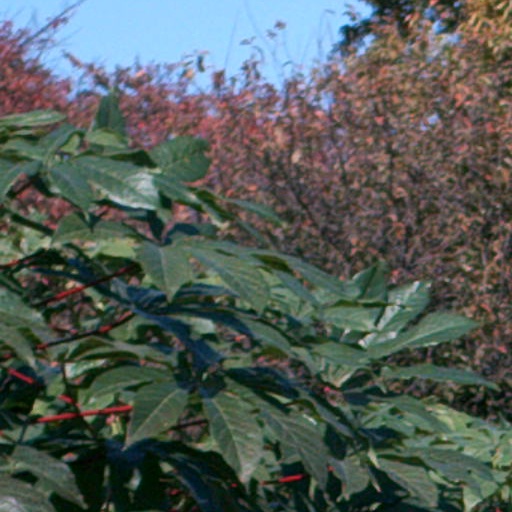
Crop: cassava